Spalding (UK Parliament constituency)

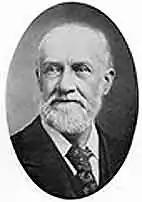
Stewart

Finch-Hatton succeeded to the peerage, becoming Earl of Winchilsea and Nottingham, causing a by-election.